Hasan as-Senussi

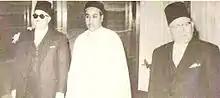
Crown Prince Hasan (centre), to the left prime minister Abdul Majid Kubar and Taher Bakeer, Governor of Tripolitania and father-in-law.

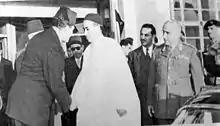
Crown Prince Hasan shaking hands with Hussein Maziq, governor of Cyrenaica. Wanis al-Qaddafi and General Mahmud Buguaitin are standing behind the prince.

Hasan was born in 1928 the fifth son of Muhammad ar-Ride as-Senussi (1890–1955, the brother of the then emir of Cyrenaica, Idris of Libya) and his tenth wife Imbaraika al-Fallatiyya. He was educated at Al-Taj, Kufra and Al-Azhar University in Cairo, Egypt.